United States presidential inauguration

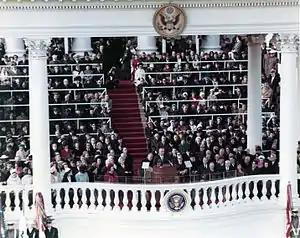
Presidential inauguration at the eastern front of the U.S. Capitol – Lyndon B. Johnson, January 20, 1965

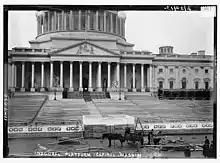
Inauguration platform under construction for Woodrow Wilson's first inauguration in 1913

This resulted in several anomalies. It has been alleged that in 1849, Senate President pro tempore David Rice Atchison was president for a day, although all scholars dismiss that claim. In 1877, due to the controversy over the Compromise of 1877, Rutherford B. Hayes was sworn in secretly on March 3 before Ulysses S. Grant's term ended on March 4—raising the question if the United States had two presidents at the same time for one day. In modern times, the president took the oath on a Sunday in a private ceremony and repeated it the following day with all the pomp and circumstance. In 1985 and 2013, these ceremonies were televised. Irregular inaugurations occurred on nine occasions intra-term, after the death or, in one case, resignation of a president.